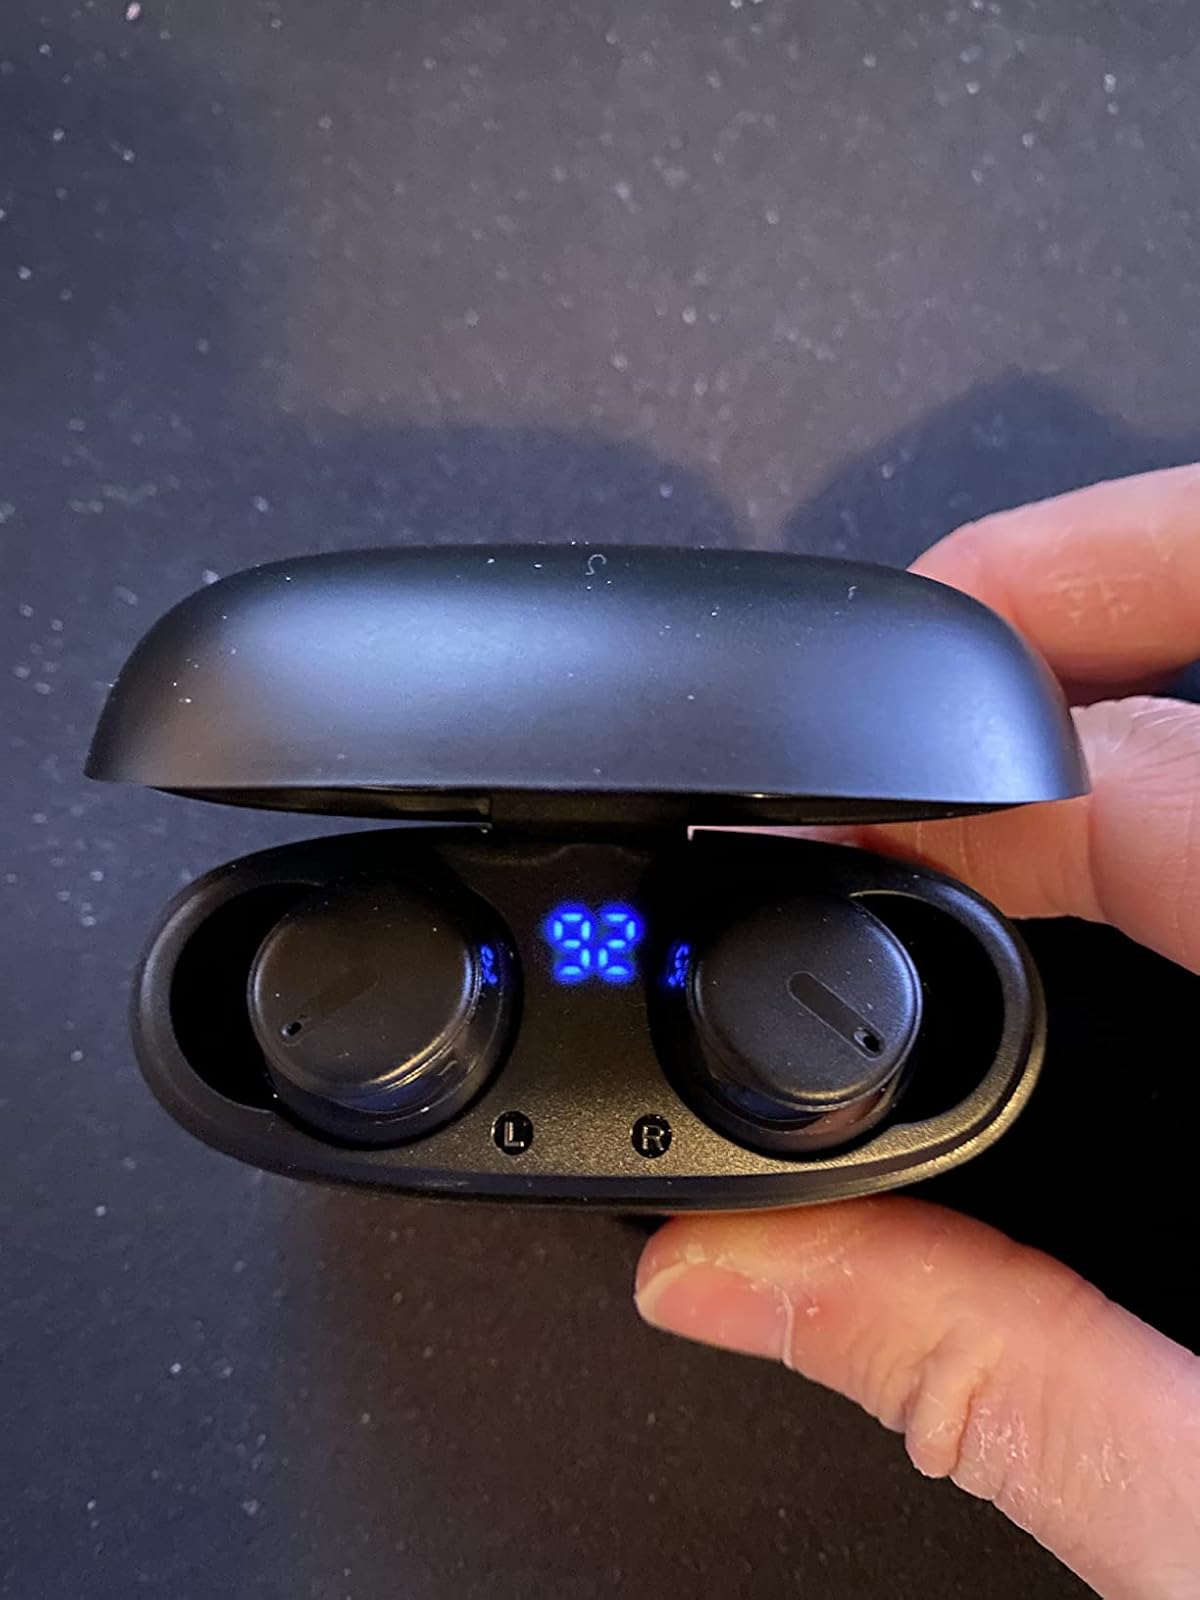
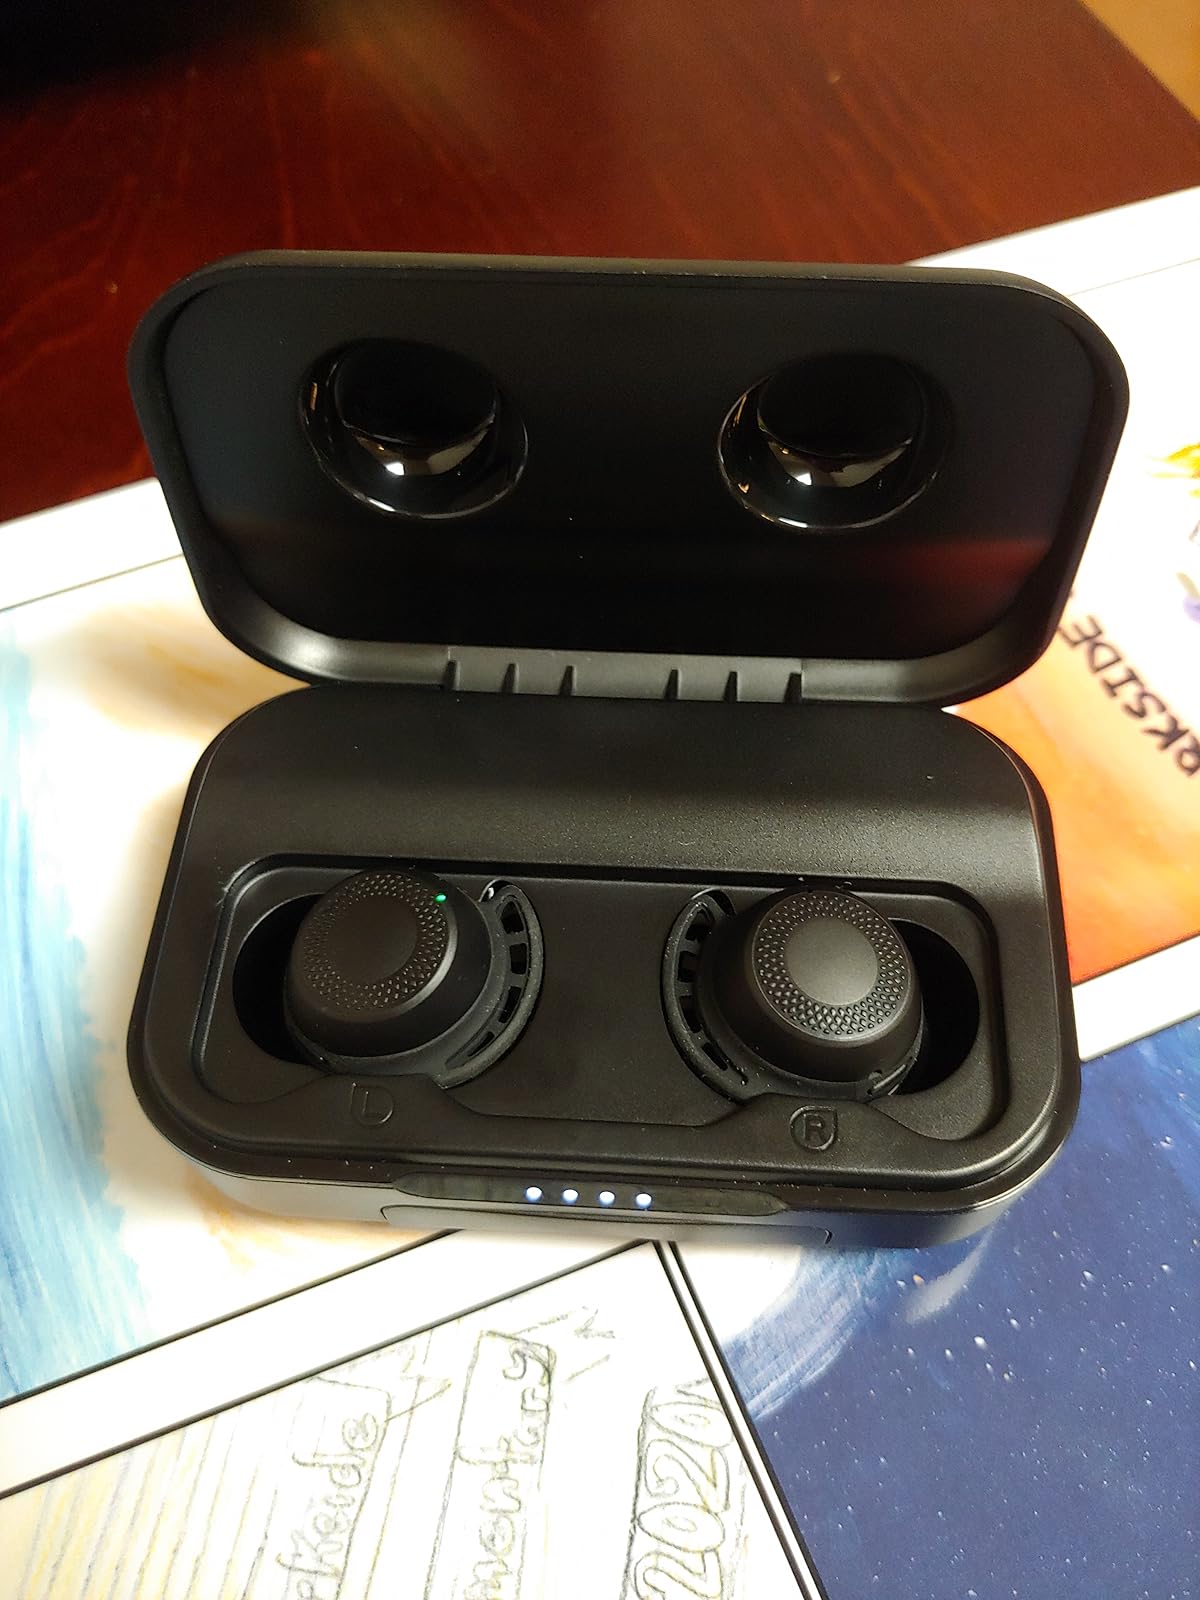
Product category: earbuds
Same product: no